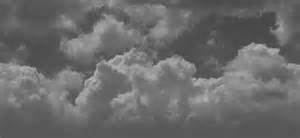
Weather: cloudy or overcast